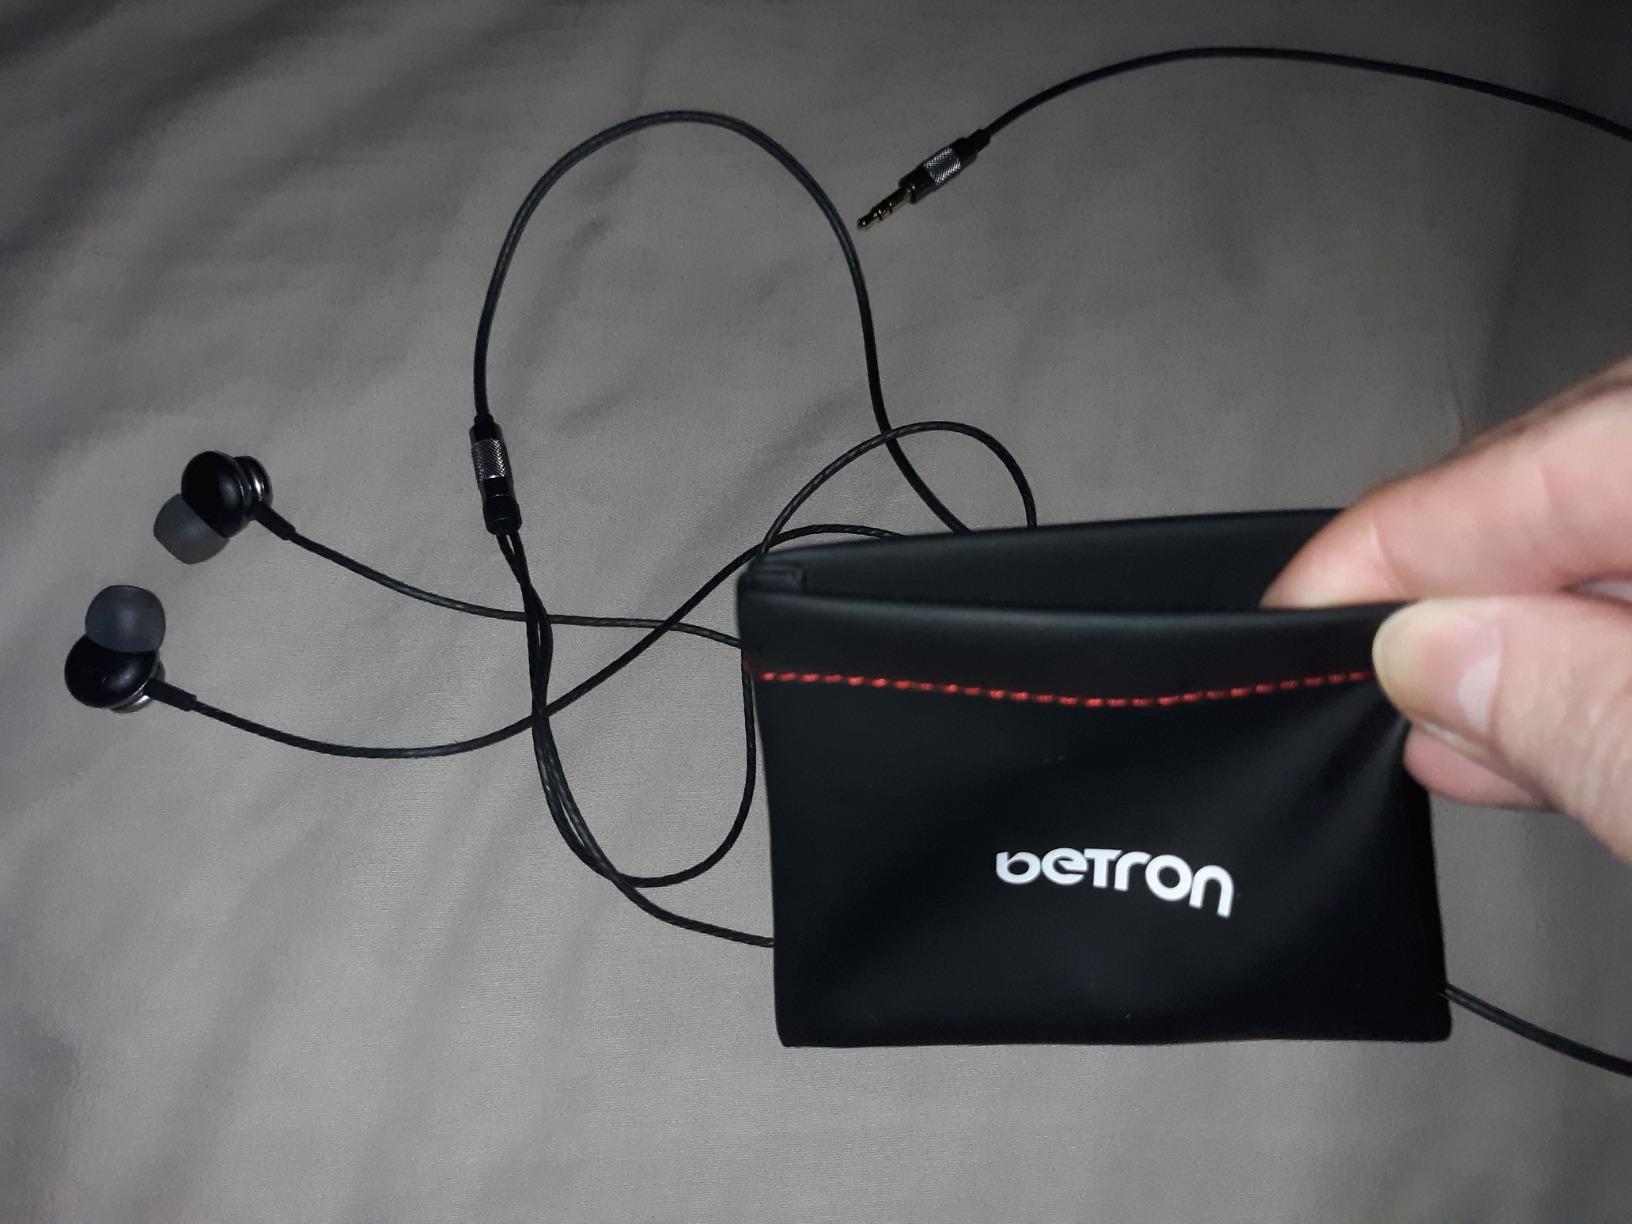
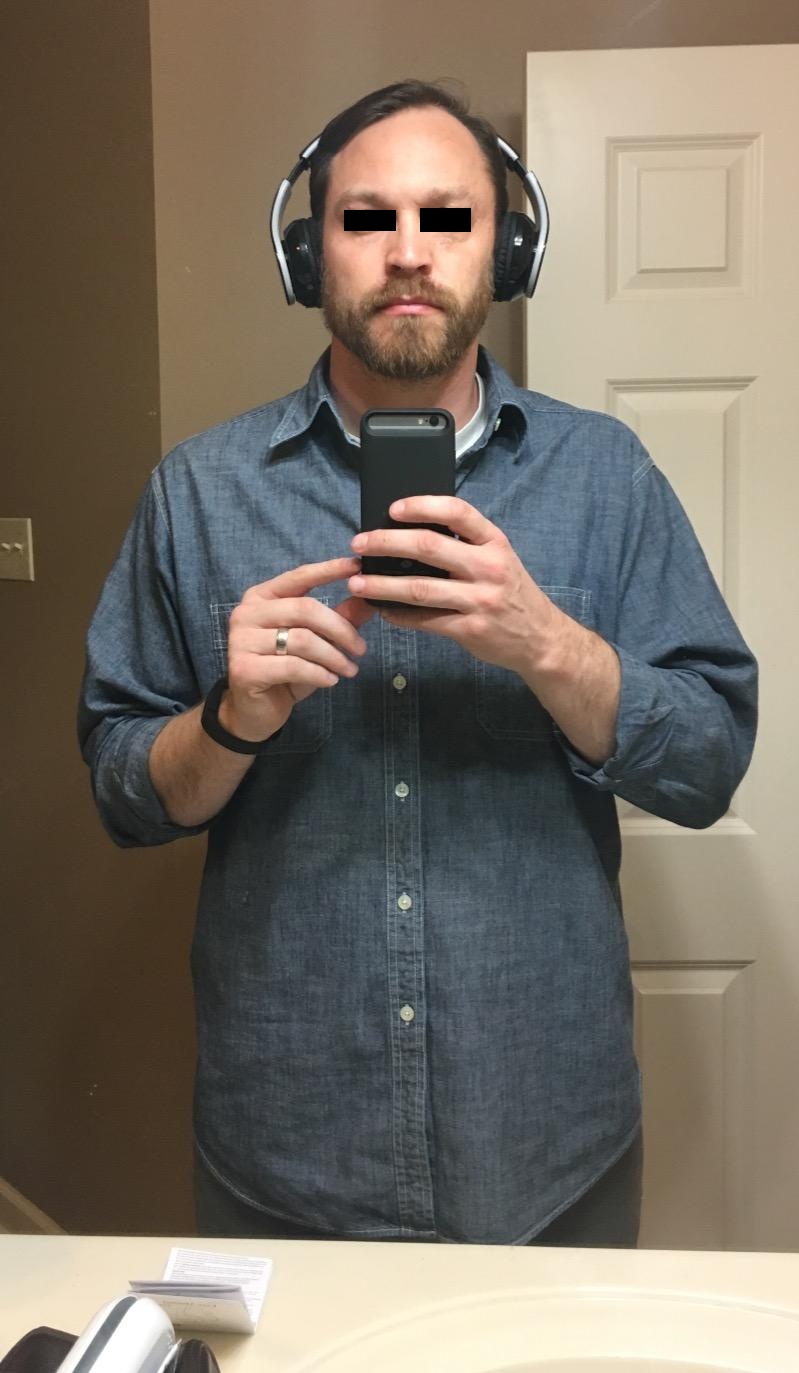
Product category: headphones
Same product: no